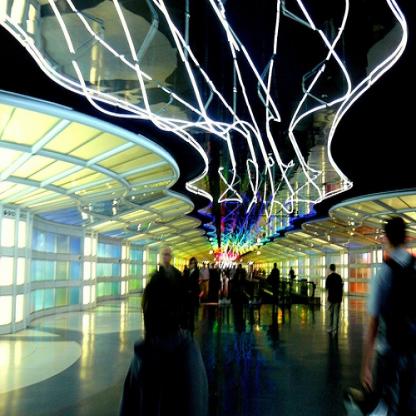
Scene: Indoor